Žiče Charterhouse

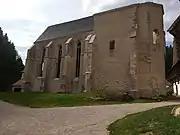
The monastic church, dedicated to Saint John the Baptist in 2022

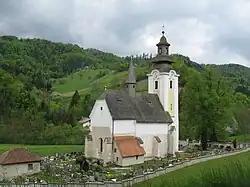
Former monastic church, now the parish church in Špitalič

In 1782 Emperor Joseph II abolished the monastery, one of the earliest to be dissolved under the Josephine Reforms. The charterhouse was allowed to fall into decay. When the charterhouse was dissolved, an inventory was also made of the Žiče pharmacy, which was equipped with a wide variety of medicines and other material.